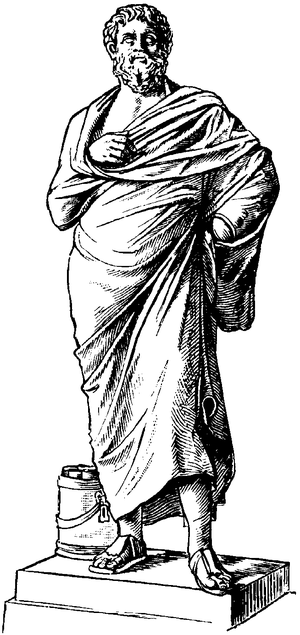
Himation
Sofokles i himation, †406 f.Kr.
Himation var hos oldtidens grækere betegnelsen for overklædningen, der som en løs kappe blev båret over chitonen og var ens for begge køn. Den bestod af et temmelig stort, aflangt firkantet stykke tøj, der i den ældste tid blev båret som en slags sjal, idet det væsentlig dækkede ryggen, medens snipperne kastedes frem over skuldrene og hang løst ned foran legemet. Kvinderne drog ofte overklædningen helt op over baghovedet.